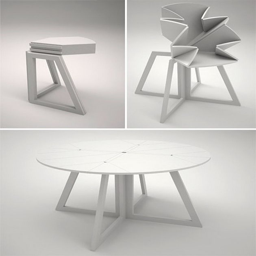
a table that folds inspired by a map